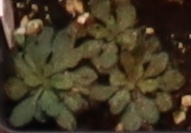
Label: Horseweed